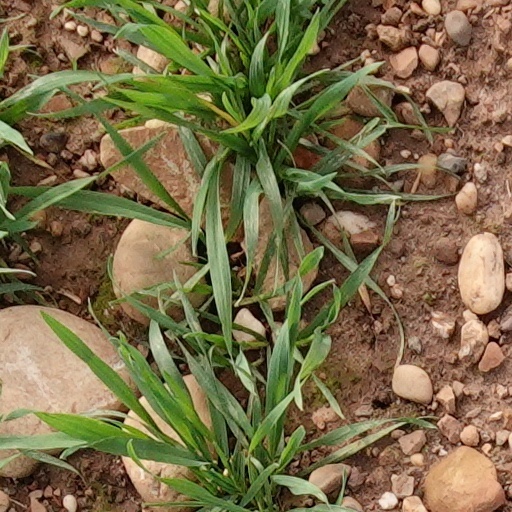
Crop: wheat